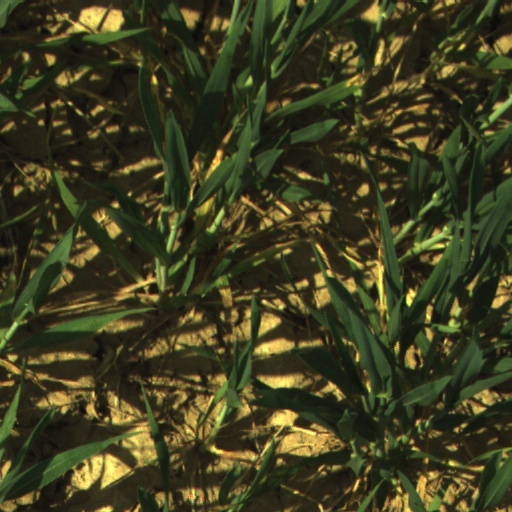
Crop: wheat